William Randolph Barbee

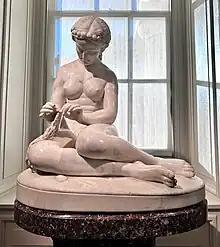
"Fisher Girl" (around 1858) on display in the Smithsonian American Art Museum

He studied at Richmond College and began working in the offices of Barbee & Cunningham in Moorefield, West Virginia. Upon the death of his father he assumed management of the toll road which his father had controlled.